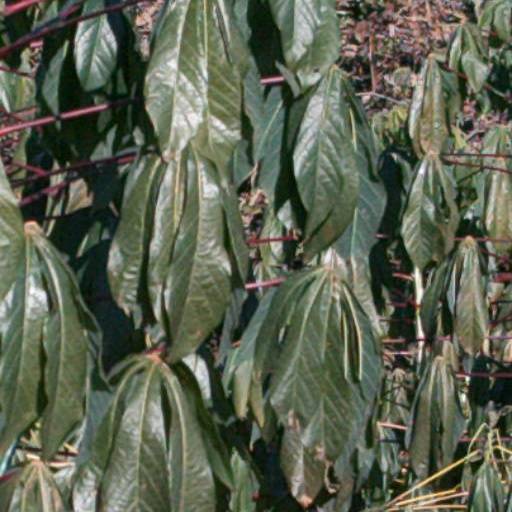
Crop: cassava